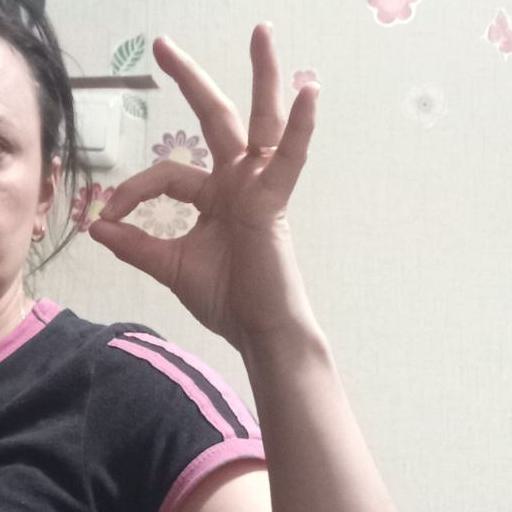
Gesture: ok